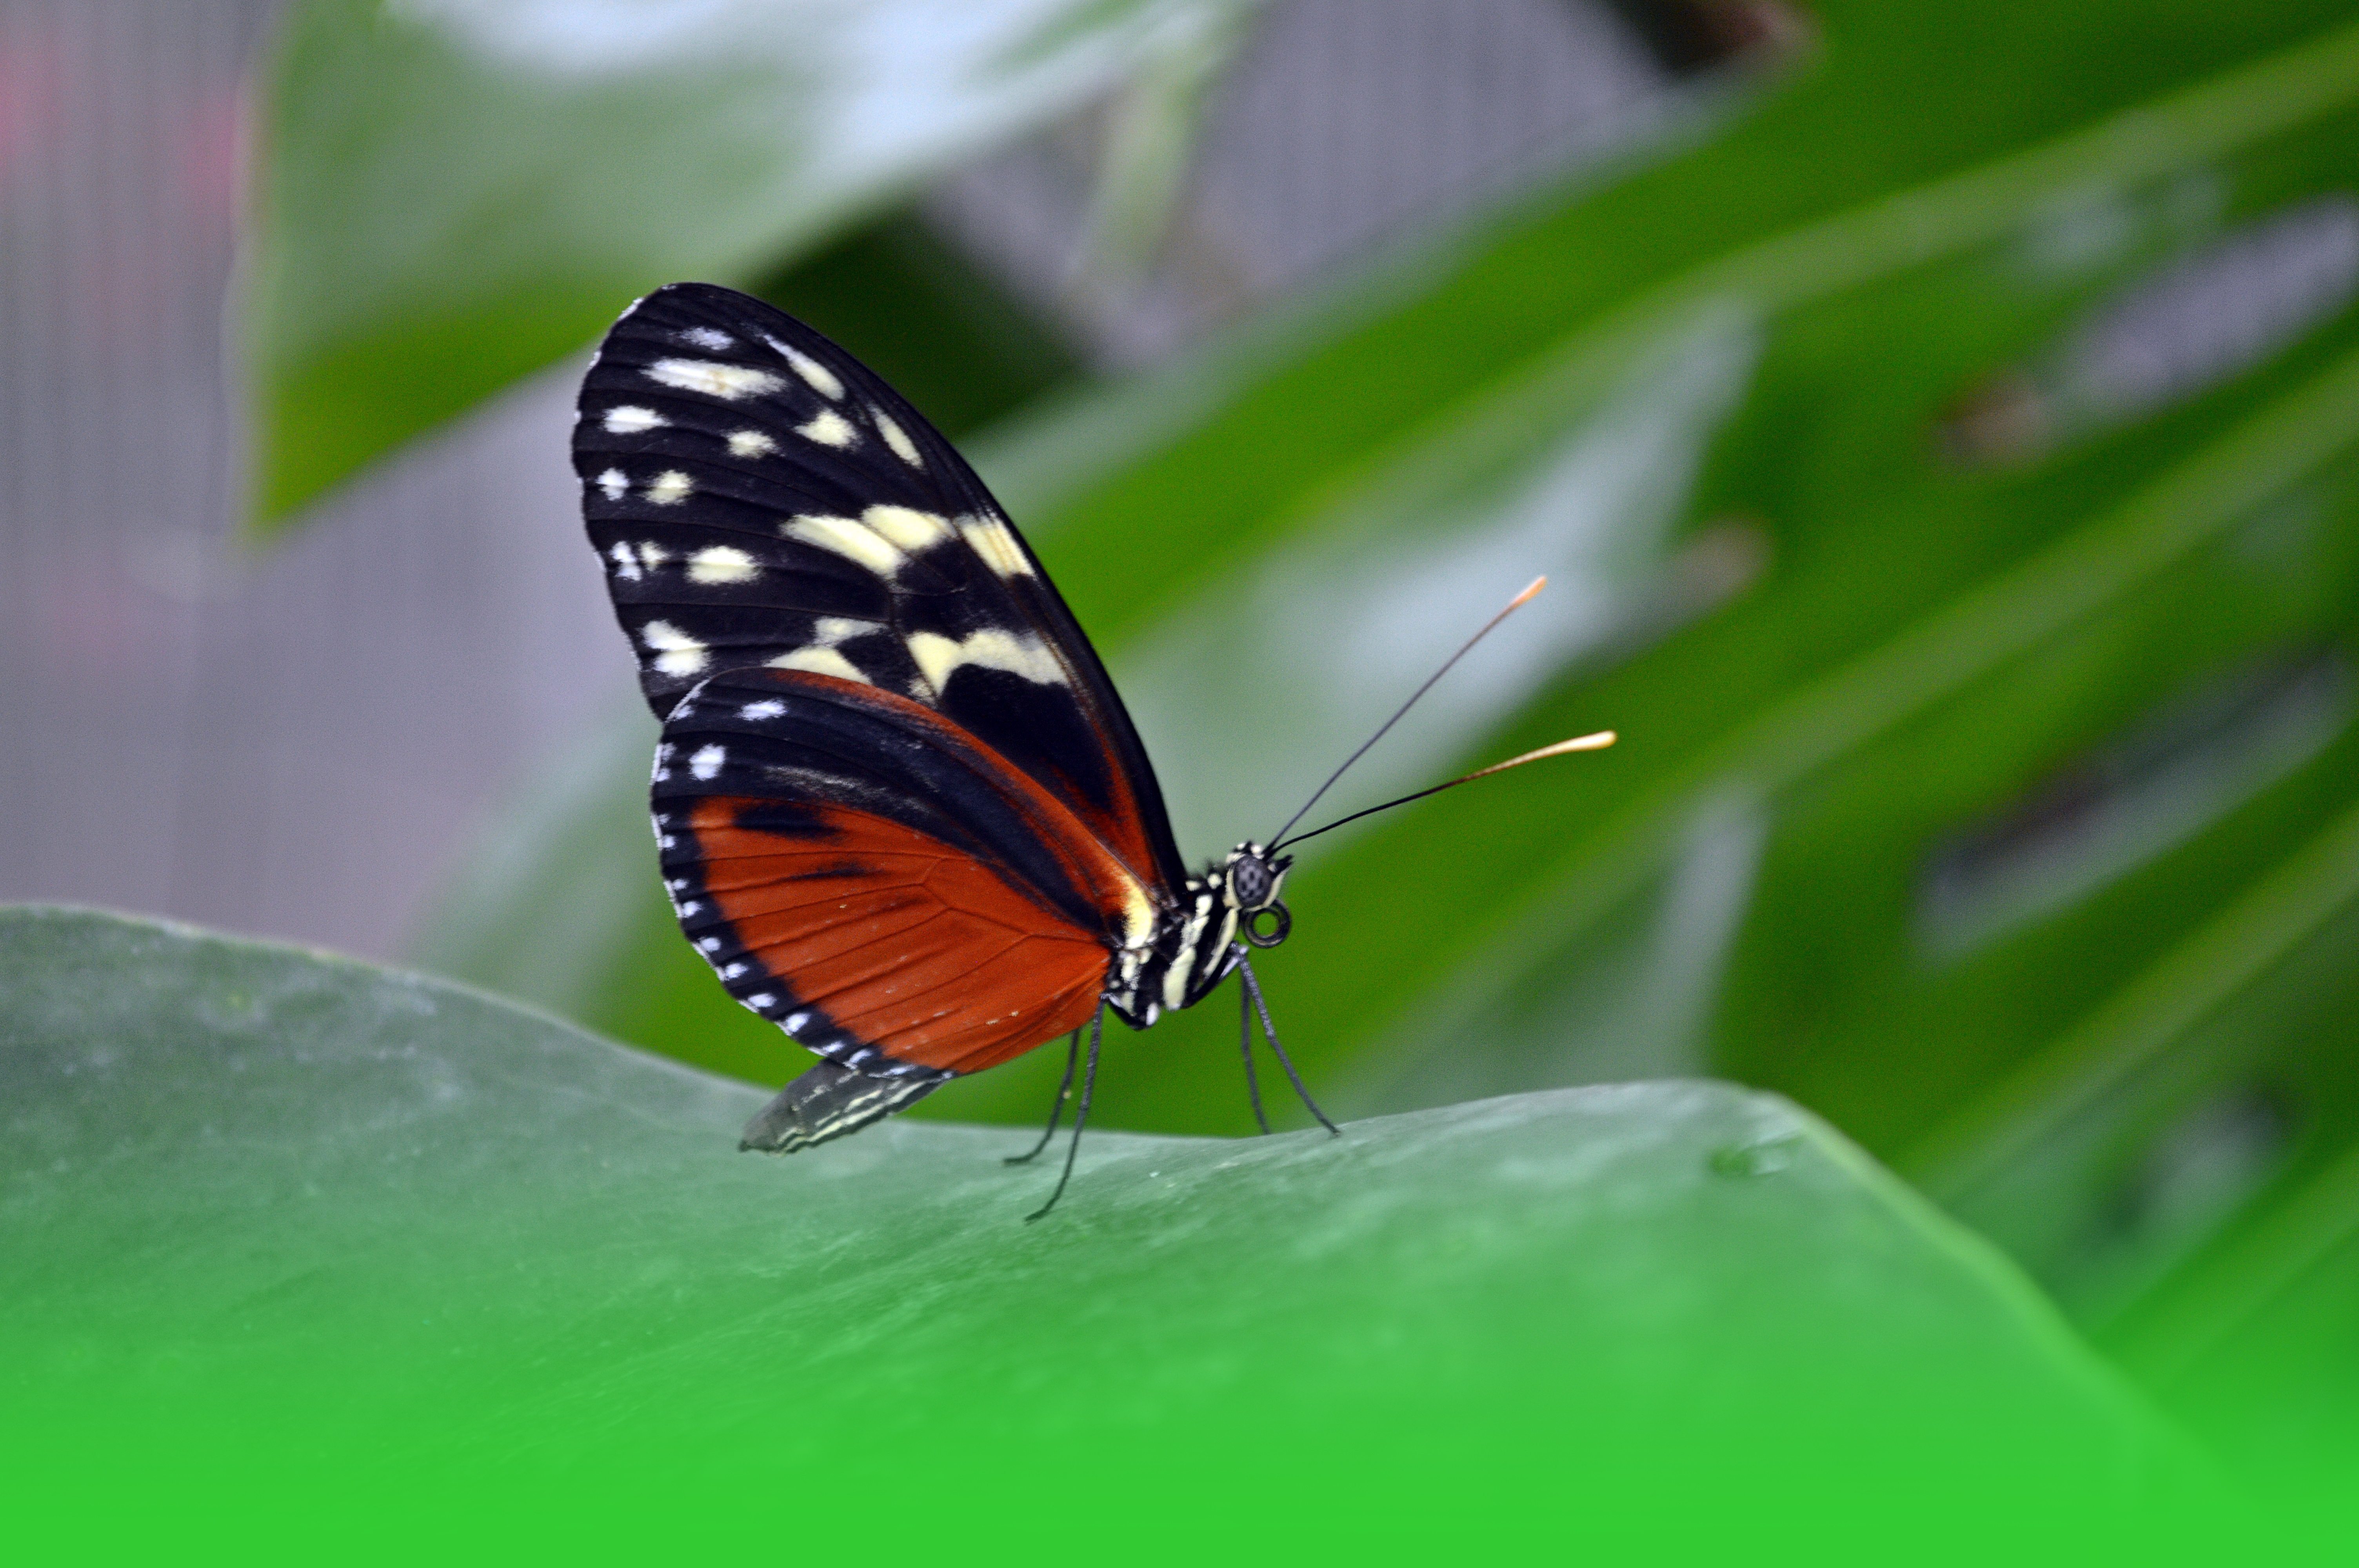
nature, wing, leaf, flower, green, insect, butterfly, fauna, invertebrate, close up, macro photography, arthropod, pollinator, moths and butterflies, lycaenid